Colt M1892

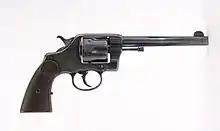

The Colt M1892 Navy and Army was the first general issue double-action revolver with a swing out cylinder used by the U.S. military.